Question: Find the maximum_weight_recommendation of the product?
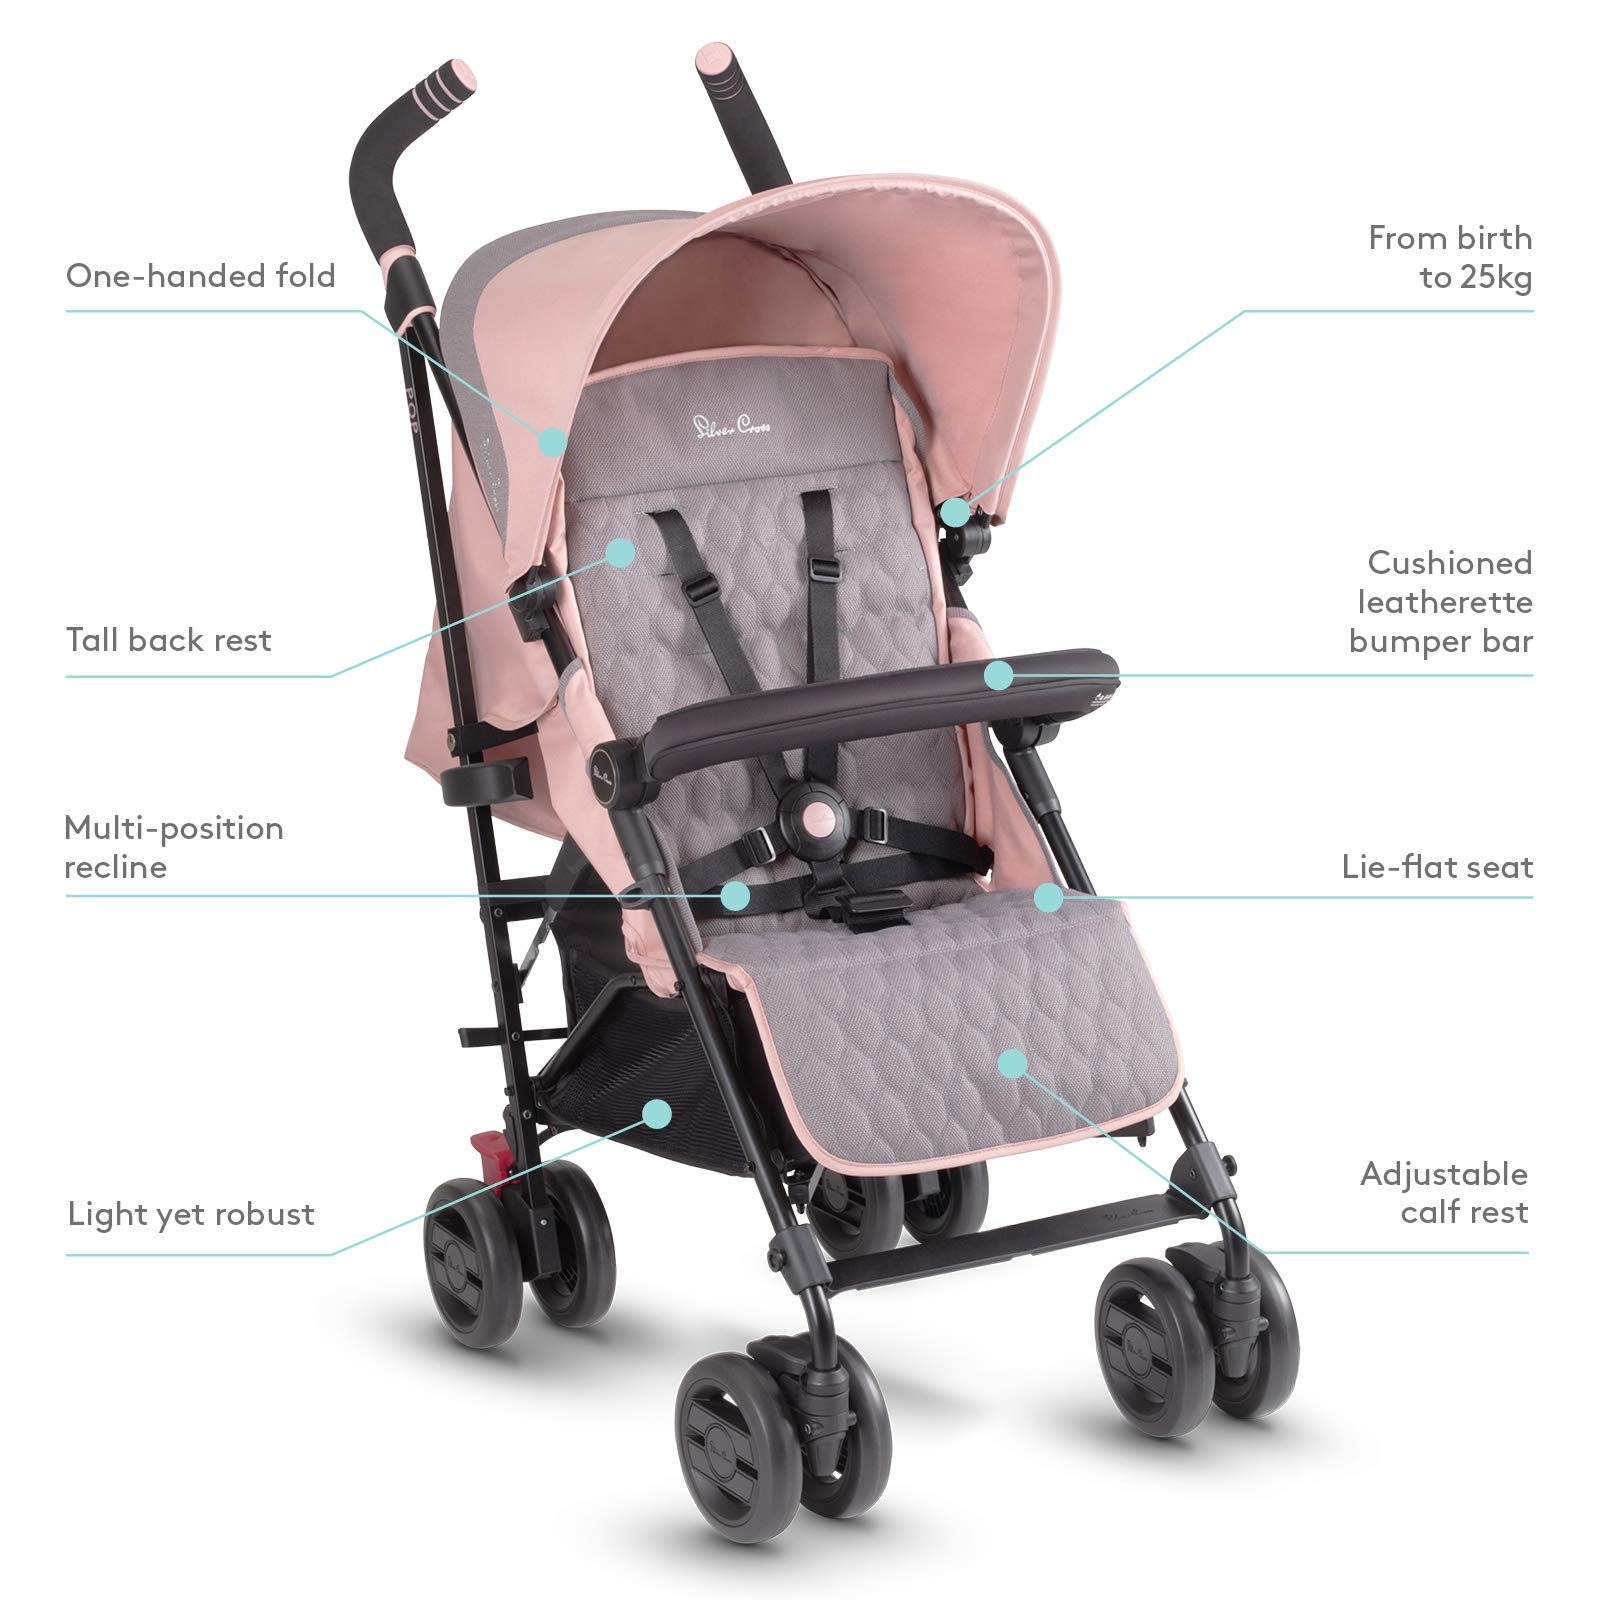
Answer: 25 kilogram